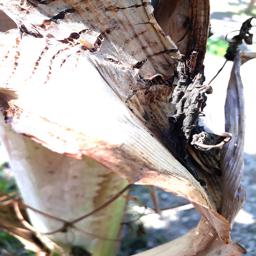
Label: BACTERIAL SOFT ROT